Sulawesi

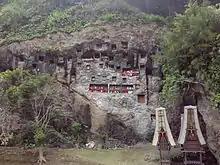
Toraja burial site. "Tau-tau", the statue representing the buried people, can be seen in niches on the cliff.

In January 2021, archaeologists announced the discovery of cave art that is at least 45,500 years old in a Leang Tedongnge cave. According to the journal "Science Advances", the cave painting of a warty pig is the earliest evidence of human settlement of the region. An adult male pig, measuring 136 cm x 54 cm and what is likely a Sulawesi or Celebes warty pig (Sus celebensis), was depicted with horn-like facial warts and two hand prints above its hindquarters. According to co-author Adam Brumm, there are two other pigs that are partly preserved and it appears the warty pig was observing a fight between the two other pigs.